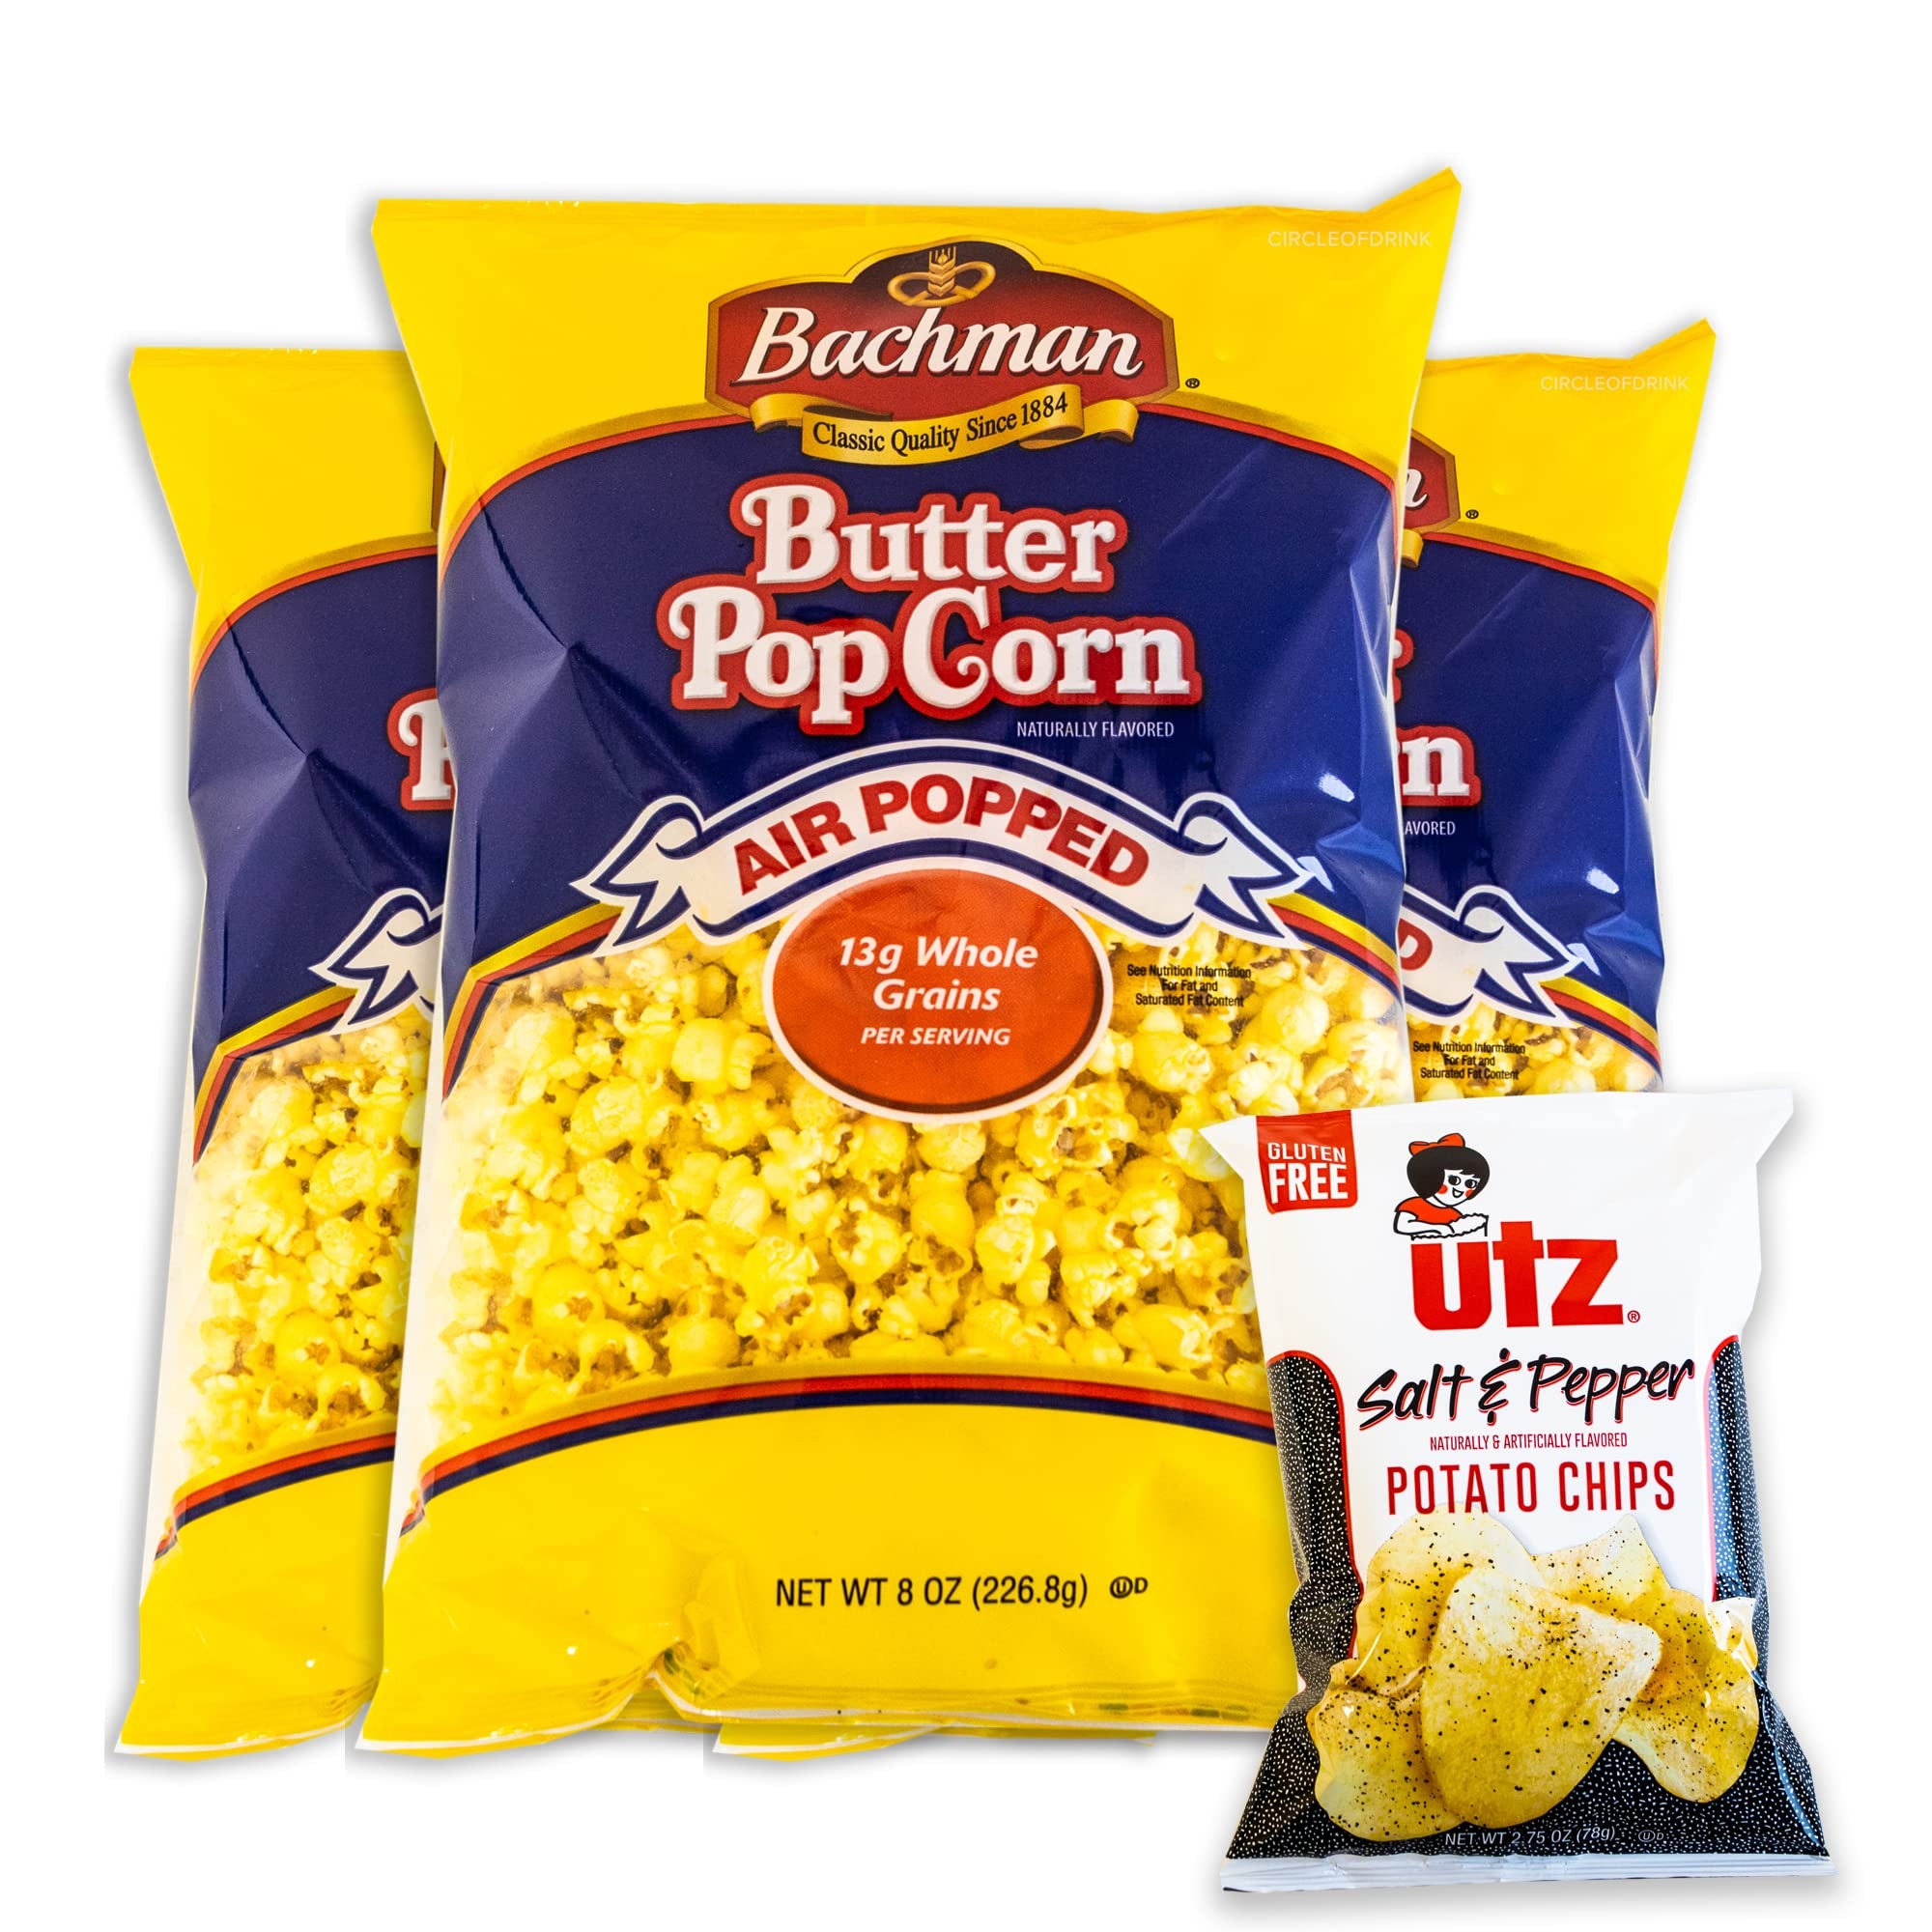
Item Name: Bachman Air Popped Butter Popcorn (3, 8oz bag) - Variety Pack - Utz Salt and Pepper Potato Chips (1, 2.75oz bag) - Gourmet Buttery Popcorn - 4 Bags Total
Bullet Point 1: POPCORN LOVERS REJOICE - Enjoy this gourmet selection of perfectly poppable and buttery delicious popcorn!
Bullet Point 2: MOVIE NIGHT AND PARTIES - The party just got better with this special assortment of popcorn and cheeseballs. The perfect snacks to share!
Bullet Point 3: THE HEALTHY CHOICE - Contains no preservatives or hydrogenated fat. Free from gluten. We only use the freshest and finest ingredients with every small batch.
Bullet Point 4: SALT AND PEPPER DELIGHT - Salt and Pepper fans, these gourmet and super crispy chips are for you. The perfect amount of cracked black pepper and salt.
Bullet Point 5: CLASSIC QUALITY SINCE 1884 - The taste you know, love and trust for over 100 years.
Product Description: <b>Bachman Air Popped Butter Popcorn (3, 8oz bag) - Variety Pack - Utz Salt and Pepper Potato Chips (1, 2.75oz bag) - Gourmet Buttery Popcorn - 4 Bags Total<b> <br><br> <b>Bachman Air Popped Butter Popcorn (3, 8oz bag)<b> <br><br> Bachman Butter Popcorn is hot air popped for the light, crispy crunch and then coated with a classic, melt-in-your-mouth butter flavor and just the right amount of salt. Settle in with your favorite movie or a good book, open a bag of Bachman butter popcorn, and enjoy. <br><br> <b>Utz Salt and Pepper Potato Chips (1, 2.75oz bags) <b> <br><br> Utz Salt & Pepper Potato Chips offer the classic taste of salt & pepper seasoning on your favorite Utz crisp, fresh-tasting potato chip Fresh whole potatoes sliced thin then cooked in 100% cottonseed oil. Gluten Free. Trans Fat Free. No Cholesterol. No Hydrogenated Fats. Certified Kosher OUD.
Value: 26.75
Unit: Ounce

Price: 28.99